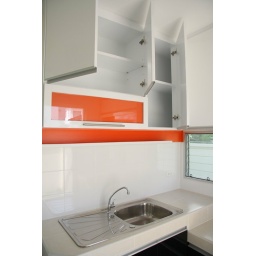
signature design by Anne Vongnimitra design : built-in cabinet, drawers. color : black, white and orange